The Lord of the Rings (1981 radio series)

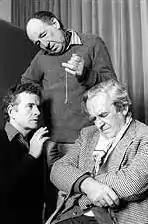
The scriptwriter Brian Sibley found the performances of three of the leading actors particularly excellent, namely Ian Holm as Frodo, Michael Hordern as Gandalf, and John Le Mesurier as Bilbo (all three actors pictured during the production).

Sibley thought the casting of Ian Holm as Frodo "simply inspired", his performance "of unswerving determination, tempered always with humour and vulnerability." He felt that Hordern managed to "become" Gandalf, "by intuition or some other theatrical magic ... by turn wise, stern and compassionate, a force for good, a constant light in an ever-darkening storm." As for John Le Mesurier's Bilbo, the comic actor who had played Sergeant Wilson in "Dad's Army" gave the part "a weary melancholy".